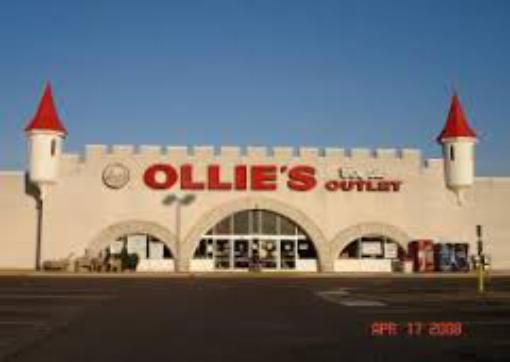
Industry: Others